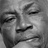
Emotion: sad